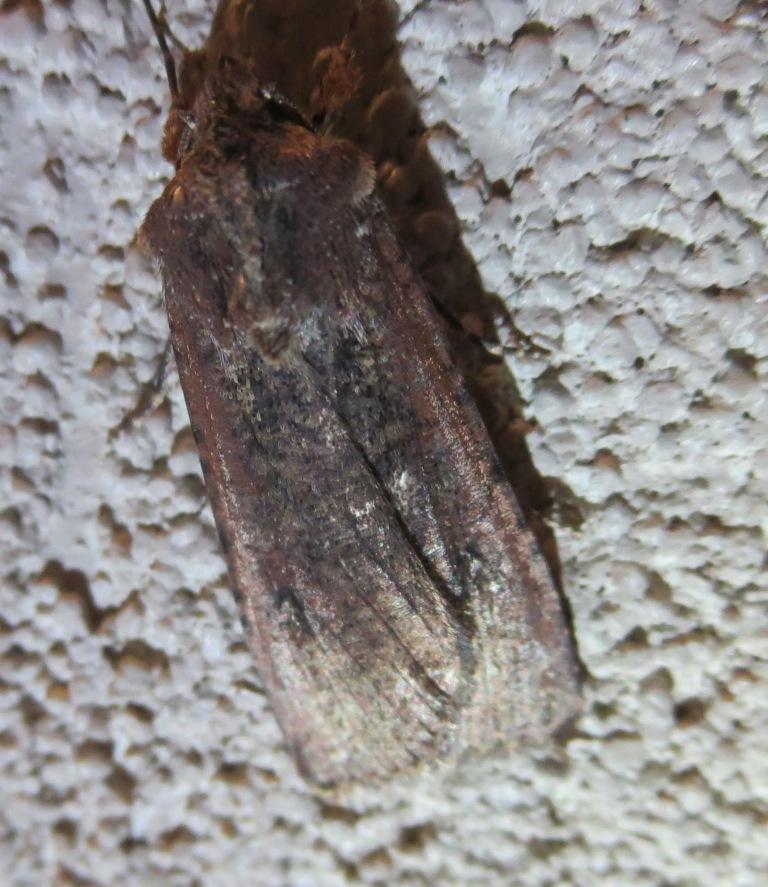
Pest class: cutworms